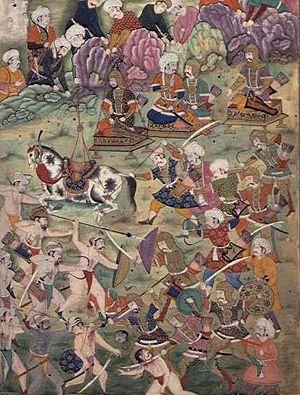
La bataille d'Ankara s'est déroulée le 20 juillet 1402 sur le champ de bataille de Çubuk, près d'Ankara, entre les forces du sultan ottoman Bayezid Iᵉʳ et l'armée turco-mongole de Tamerlan, à la tête de l'Empire timouride. La bataille s'acheva sur la victoire éclatante de Tamerlan, avec la capture de Bayezid Iᵉʳ, qui conduisit à une période de crise pour le sultanat ottoman. L'Empire timuride entra cependant dans sa période de déclin final après la mort de Tamerlan, moins de trois ans après la bataille, alors que l'Empire ottoman put retrouver toute sa puissance, qui continua ensuite à se développer sur plusieurs siècles.